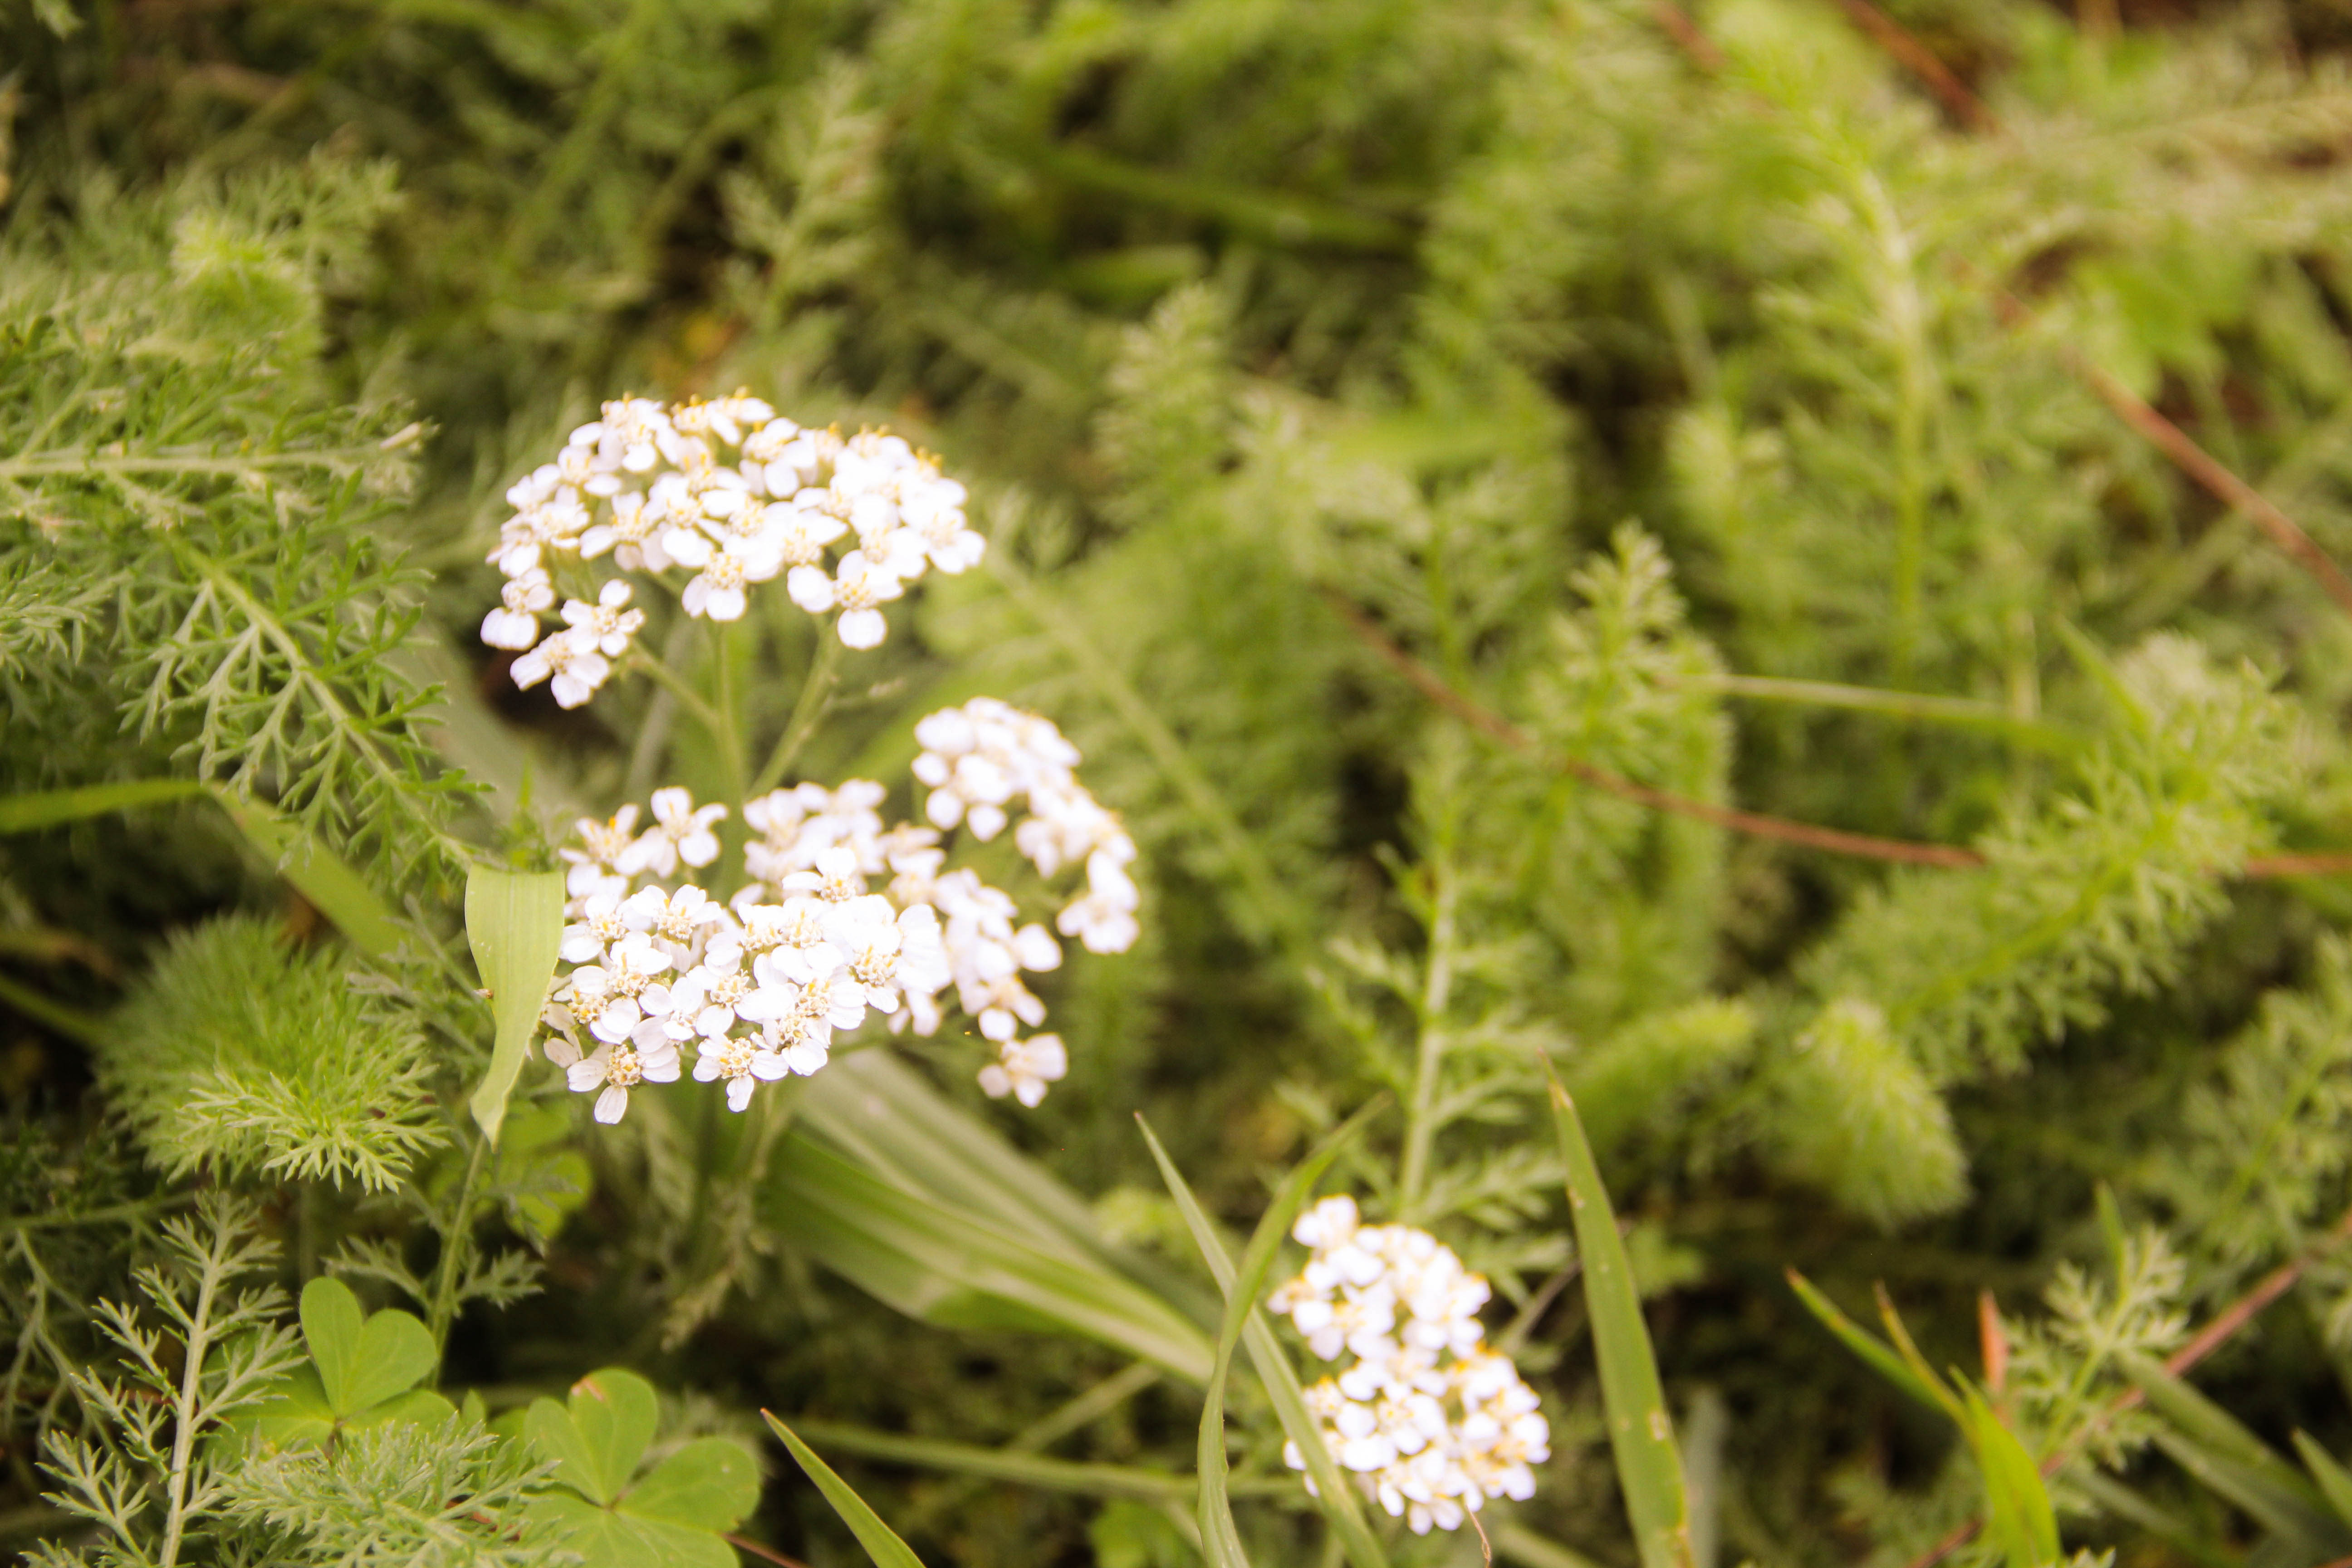
flower, flowering plant, plant, yarrow, cow parsley, parsley family, water dropwort, Heracleum plant, grass, anthriscus, subshrub, angelica, wildflower, herb, shrub, vascular plant, perennial plant, Forb